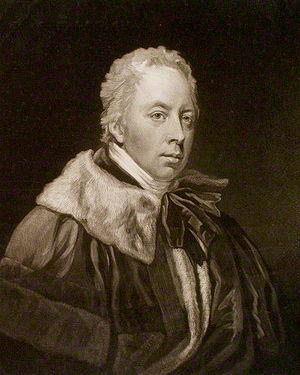
William Lowther, 1ᵉʳ comte de Lonsdale KG était un homme politique conservateur britannique.